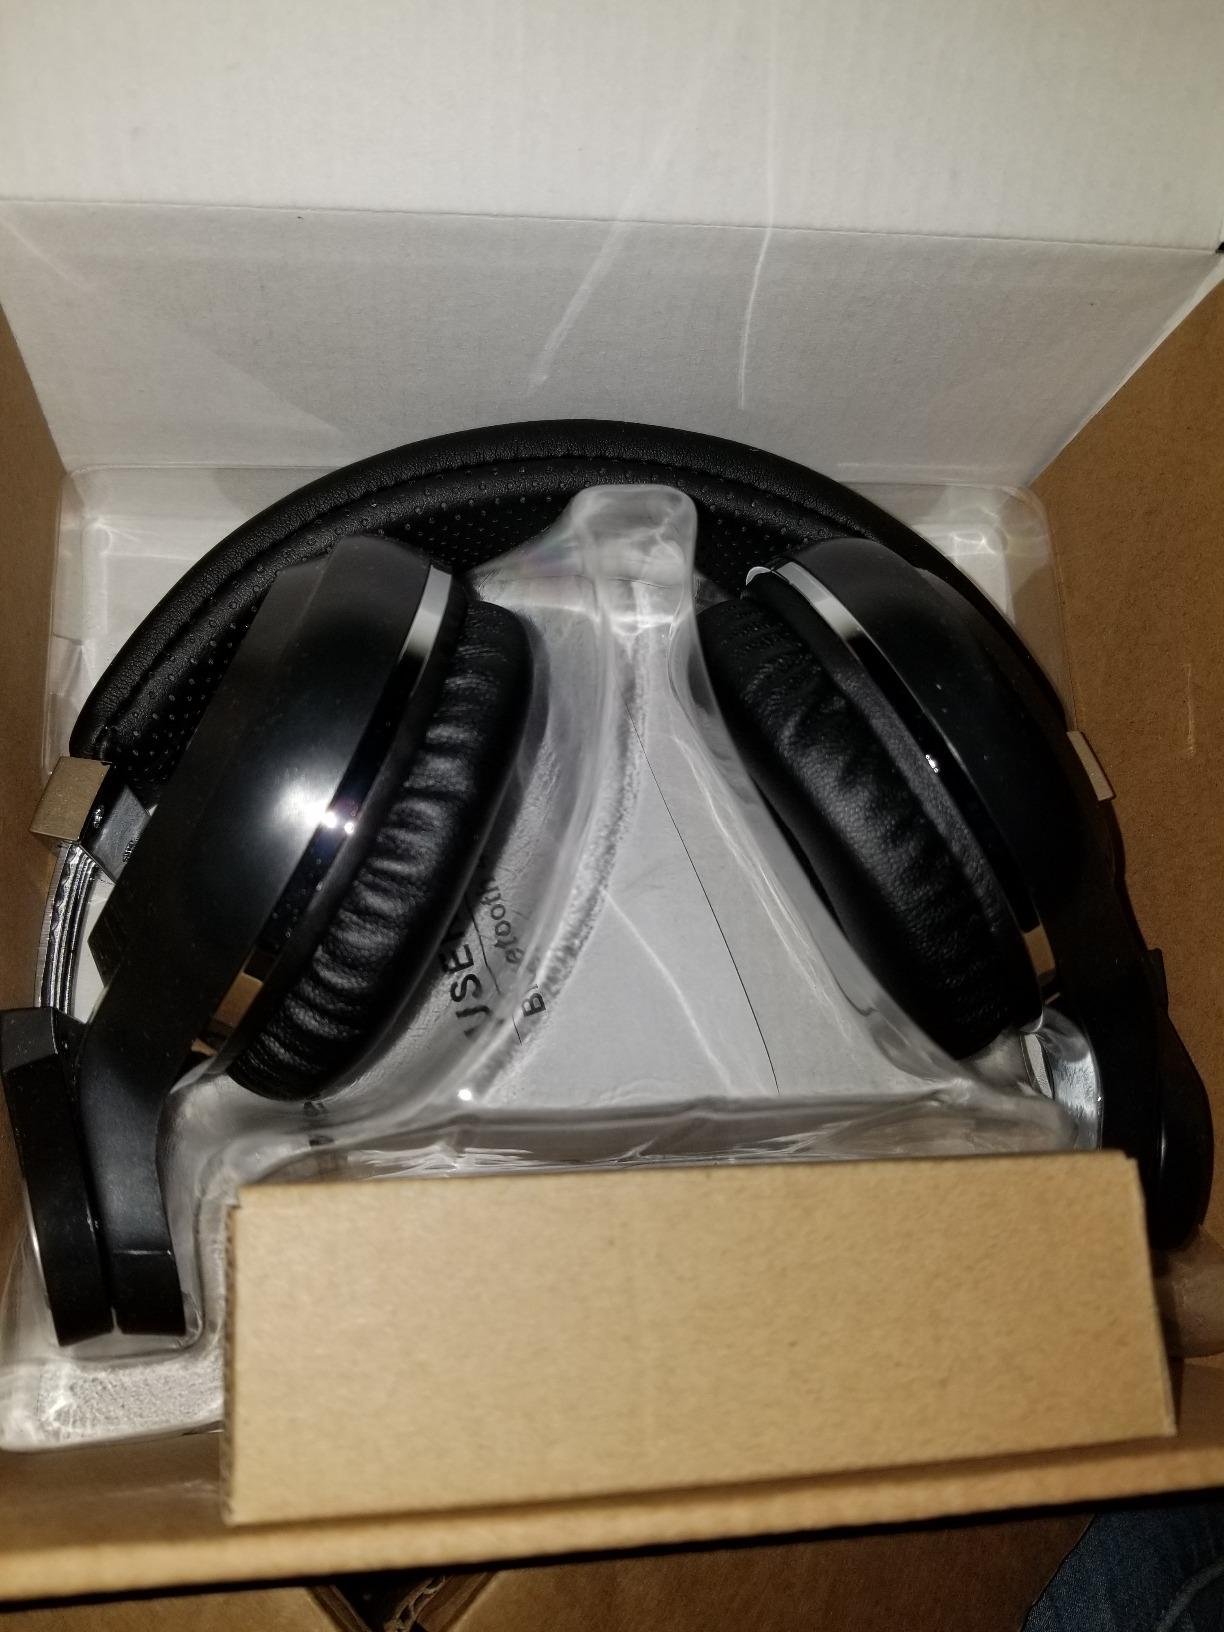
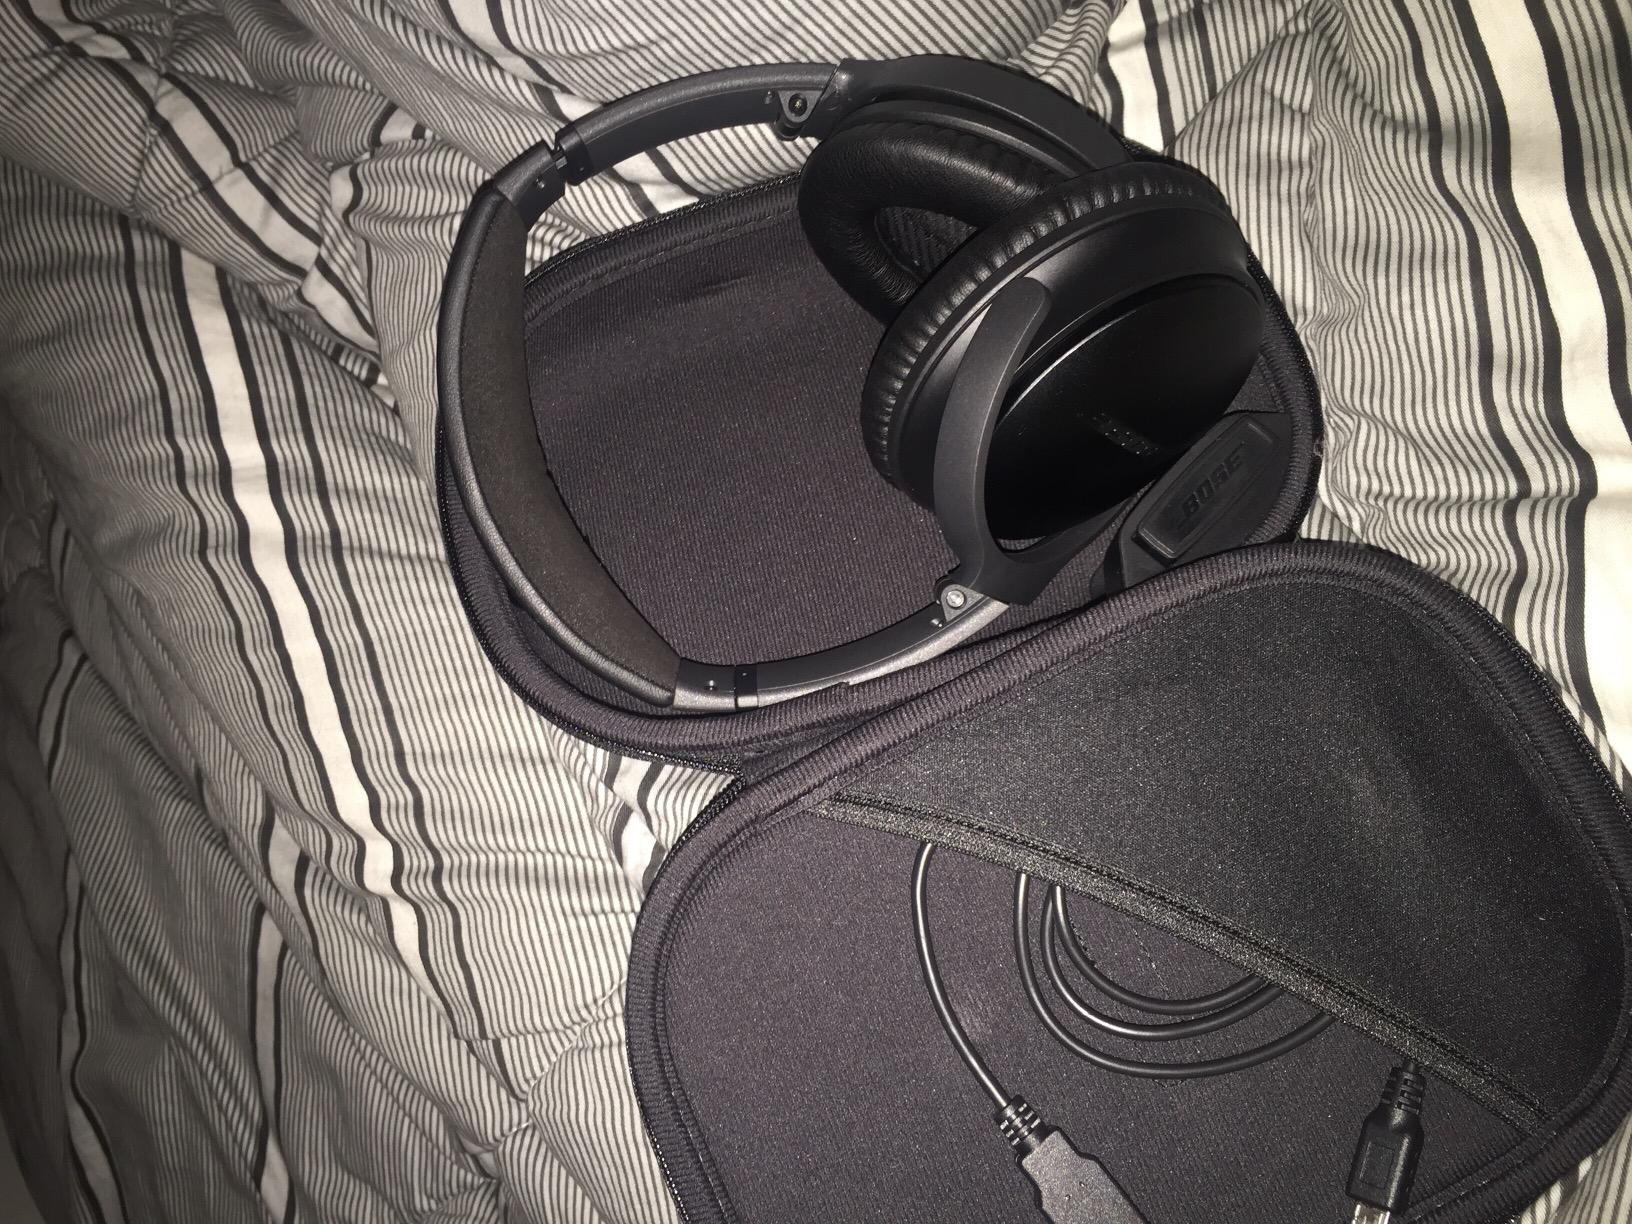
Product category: headphones
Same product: no